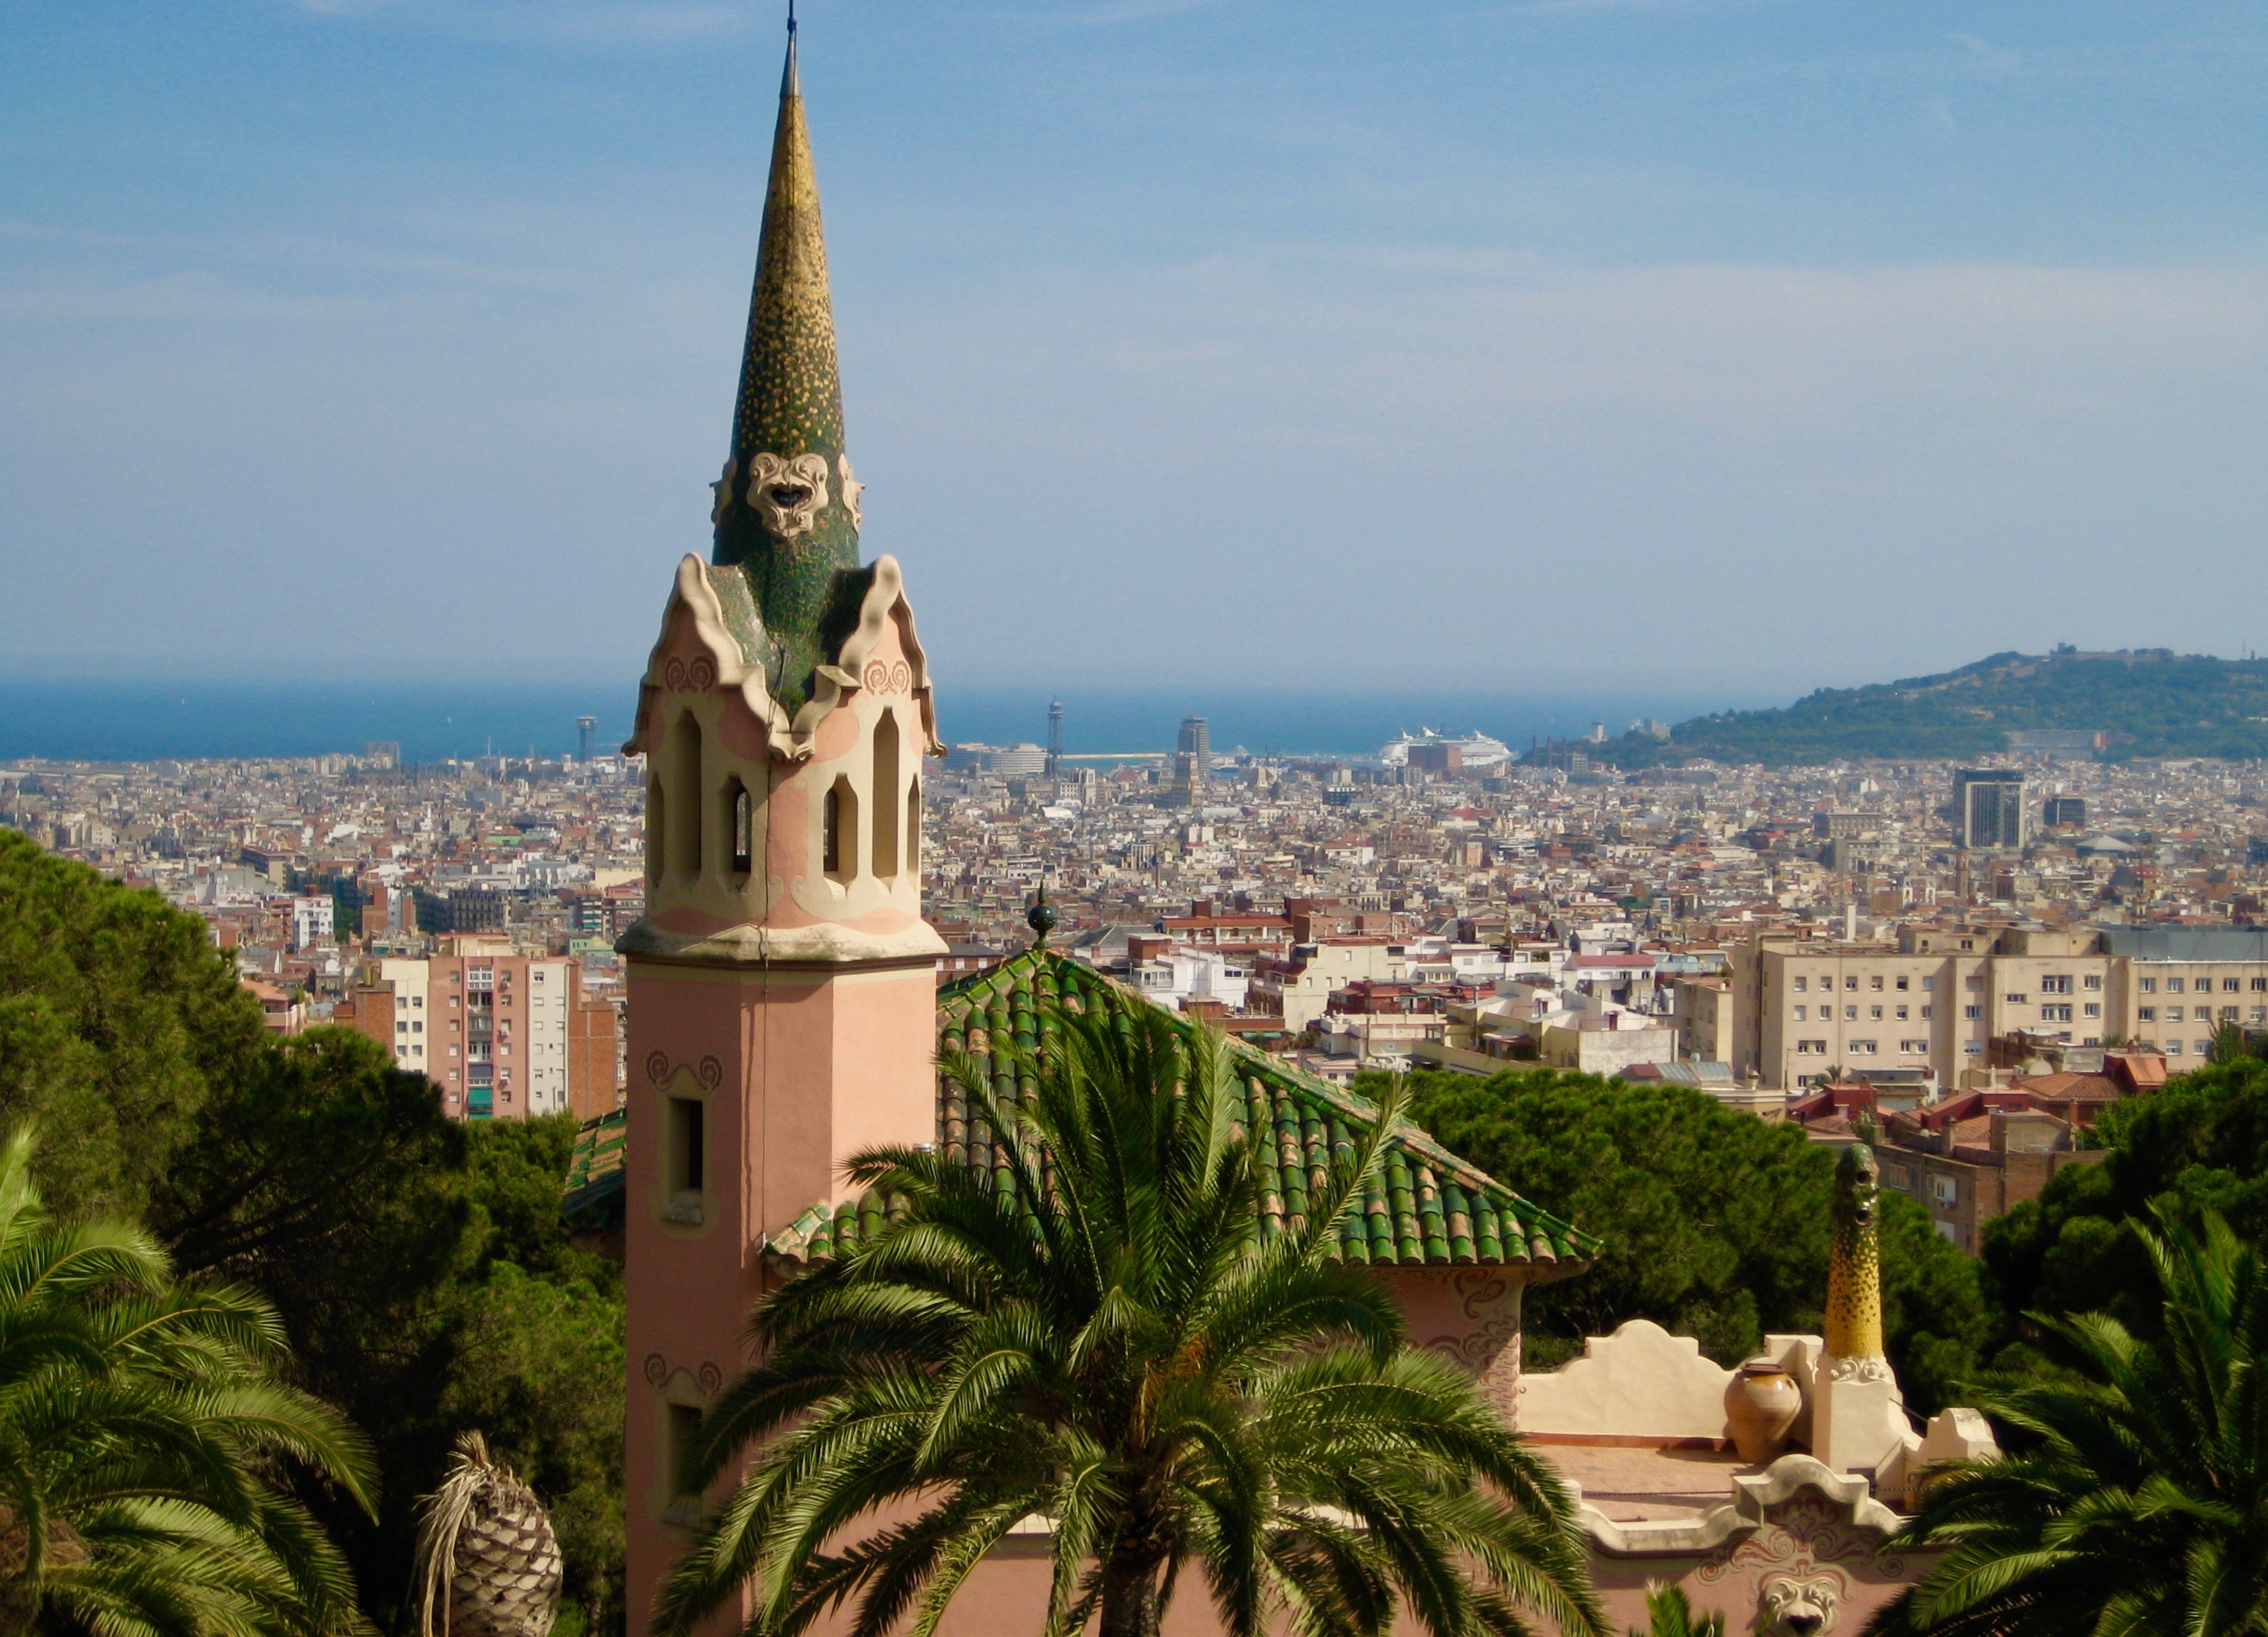
building, palace, vacation, tower, landmark, cathedral, tourism, place of worship, monastery, tours, historic site